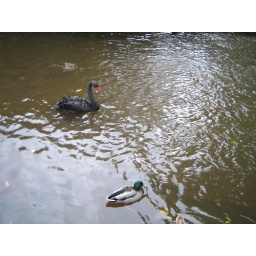
Black swan and ducks in Dawlish